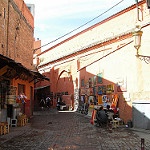
Scene: Outdoor